Pão de queijo
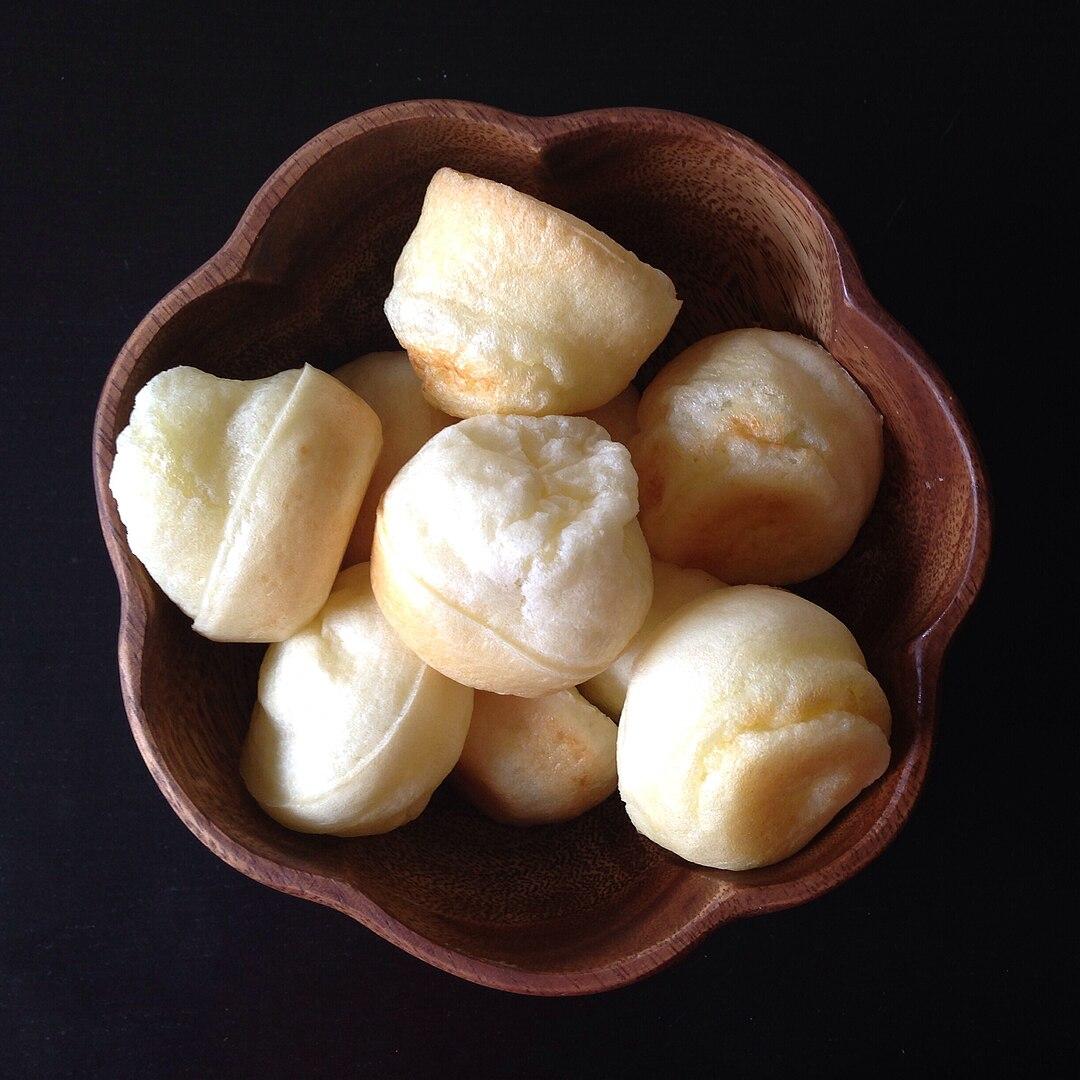
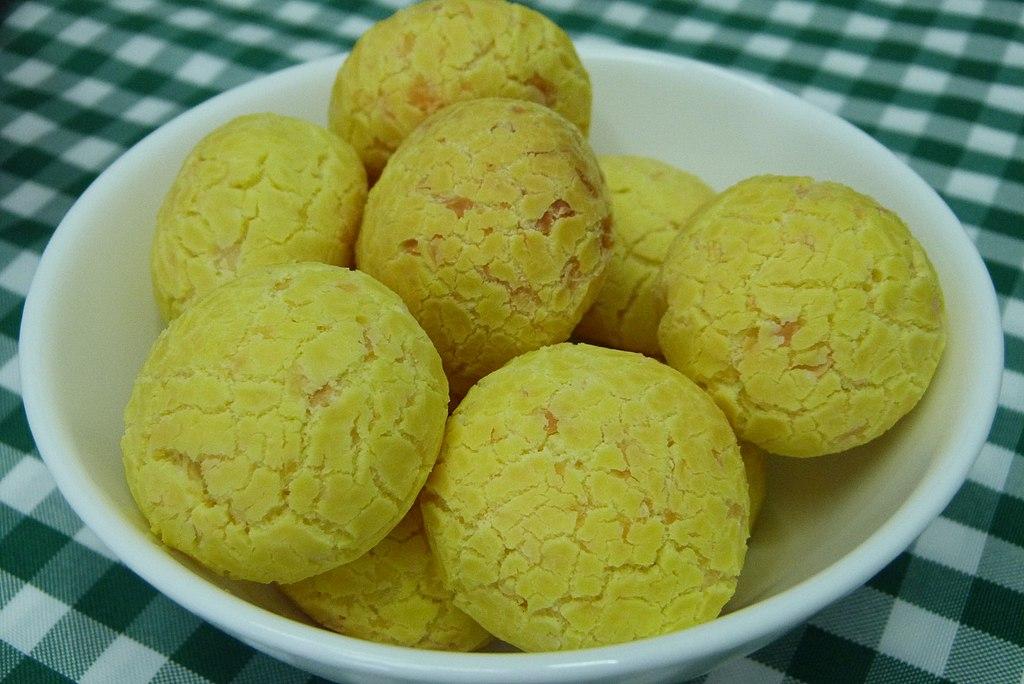
Also known as:
ar - Arabic: باو دجي كايجو
arz - Egyptian Arabic: باو دجى كايجو
ca - Catalan: Pão de queijo
de - German: Pão de queijo
en-simple - Simple English: Pão de queijo
eo - Esperanto: Brazila fromaĝpano
es - Spanish: Pão de queijo
fr - French: Pão de queijo
he - Hebrew: לחמניית גבינה
id - Indonesian: Pão de queijo
it - Italian: Pão de queijo
ja - Japanese: ポン・デ・ケイジョ
jv - Javanese: Pão de queijo
ko - Korean: 팡 지 케이주
nl - Dutch: Pão de queijo
pt - Portuguese: Pão de queijo
Category: bread (cheese roll)
Cuisine: Brazilian
Associated cuisines: Brazilian
Area: Minas Gerais
Countries: Brazil
Region: South America, , , ,
The dish is a small, baked cheese roll or cheese ball.